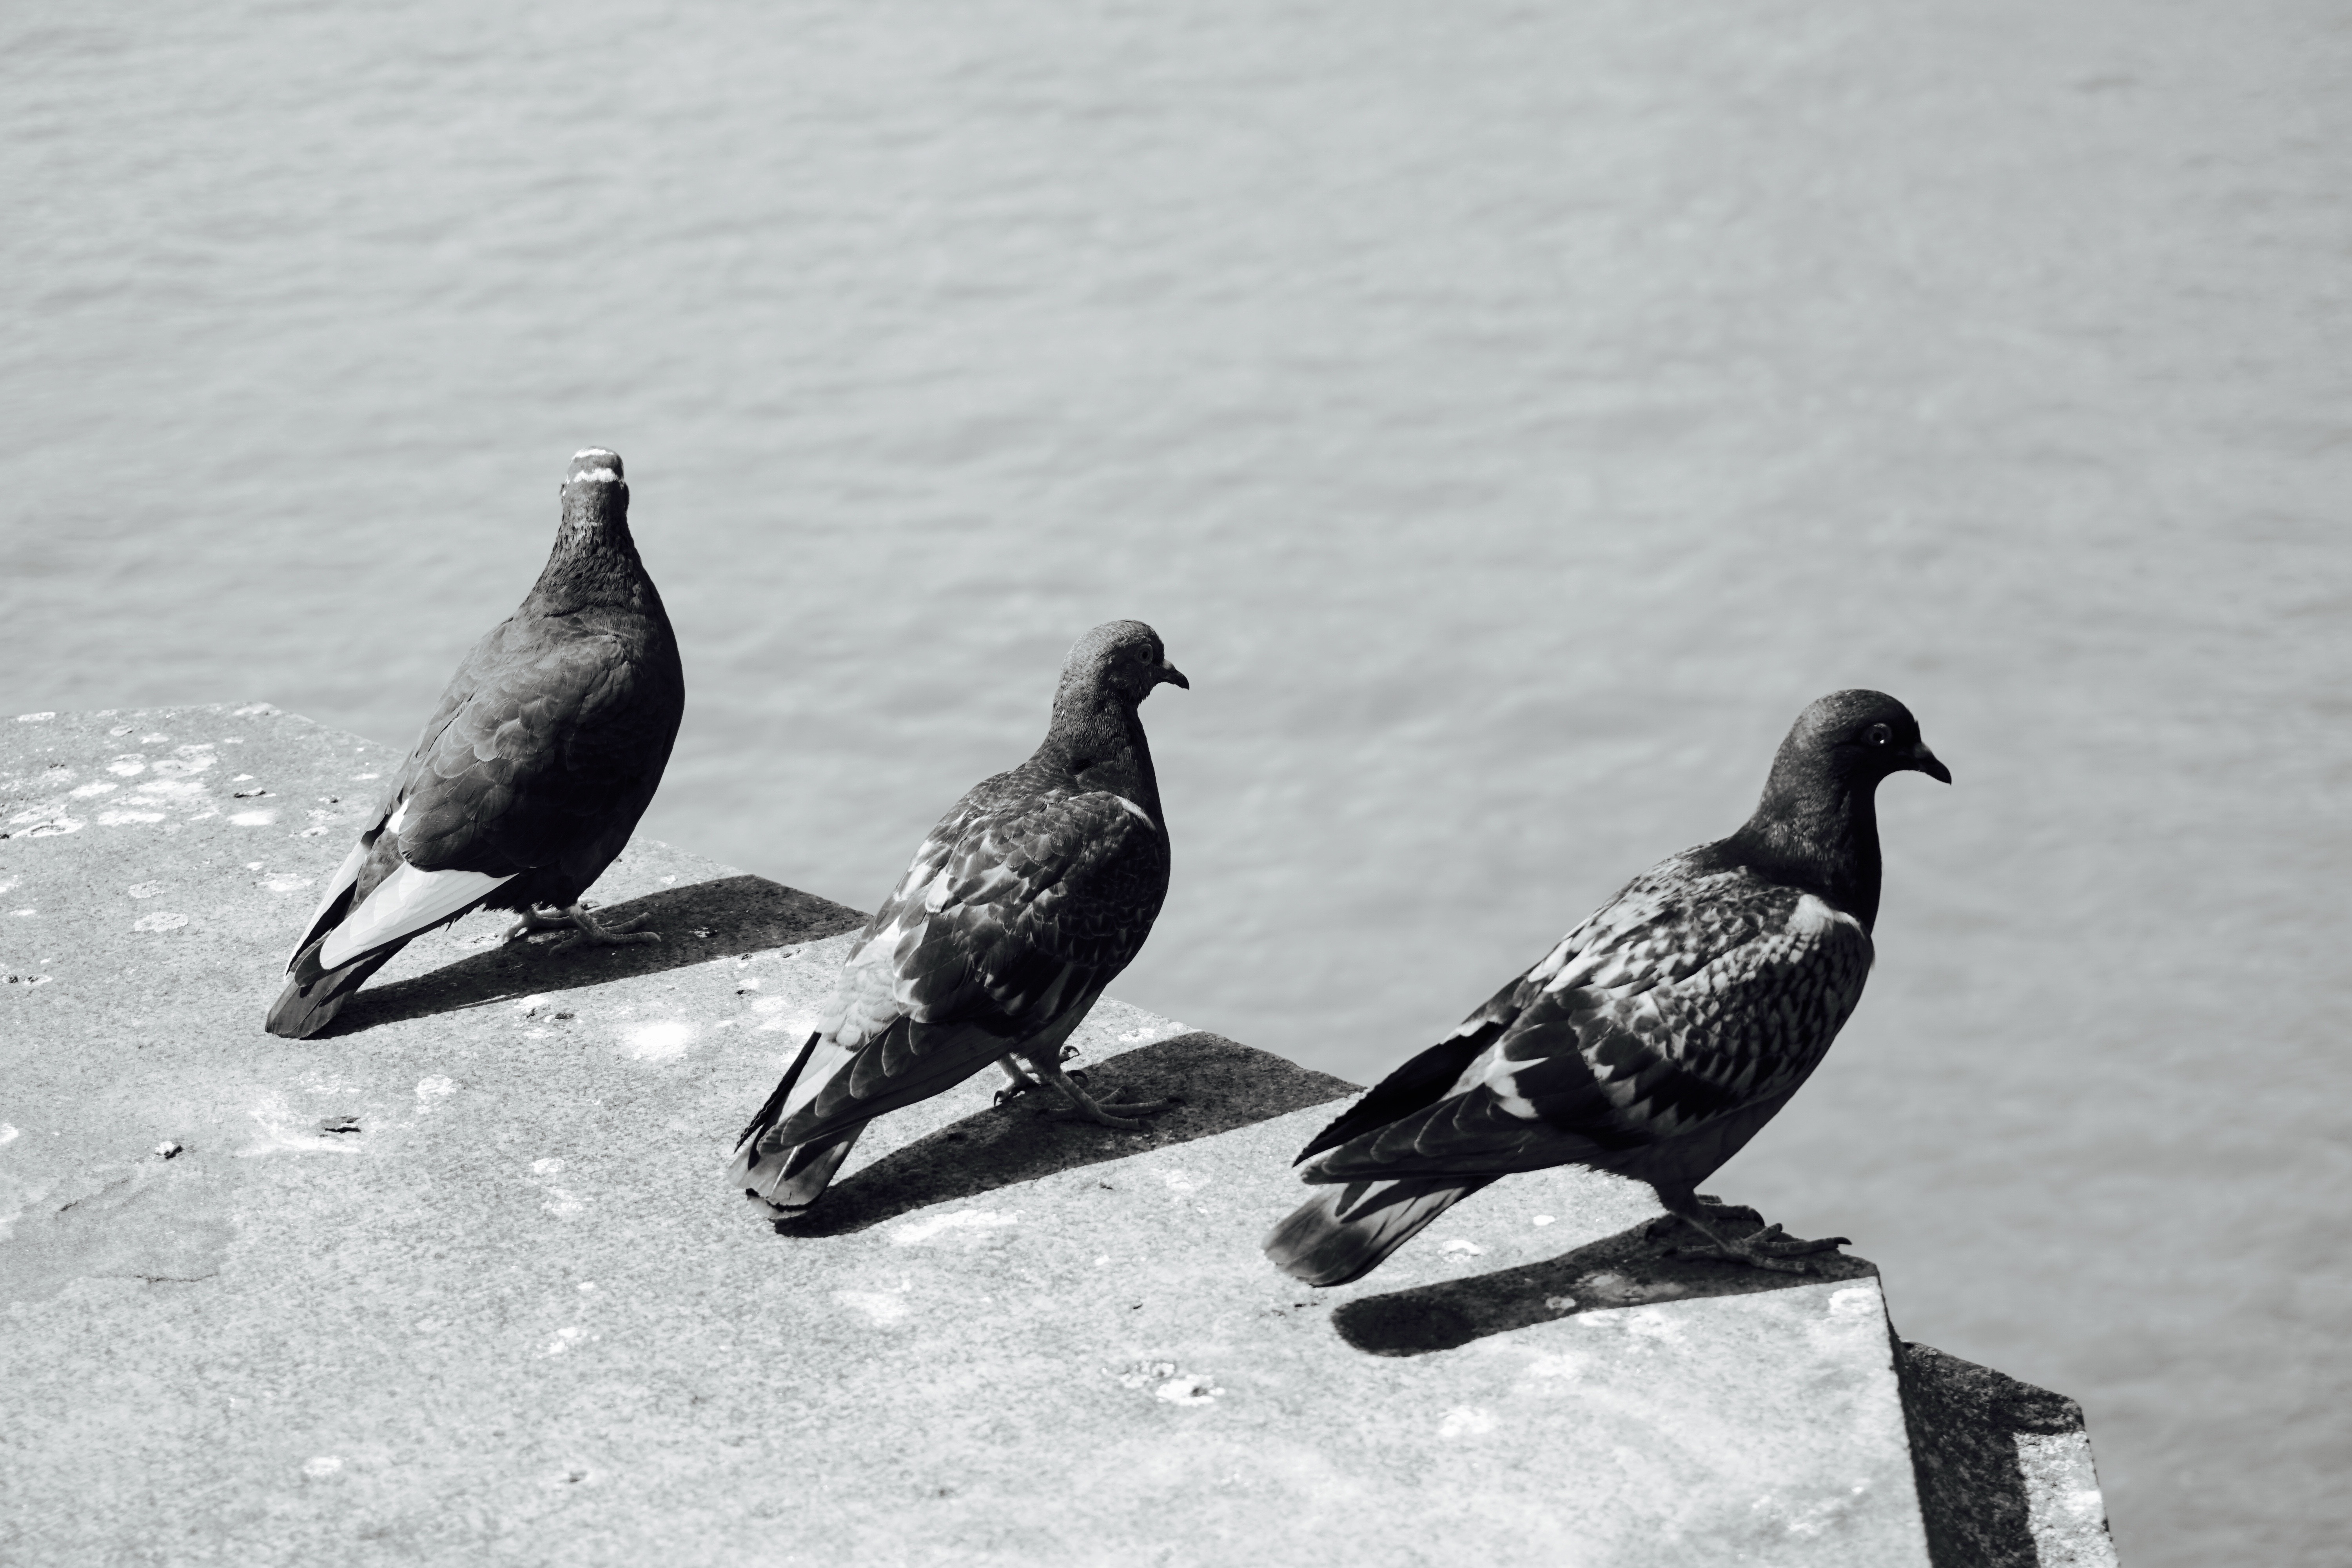
bird, group, city, urban, wildlife, shadow, black, monochrome, fauna, birds, pigeons, vertebrate, perching bird